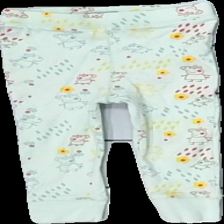
View: front
Type: Tights
Category: Children
Brand: Next Låg
Colors: Green, Yellow, Red, Multicolor
Material: 100% cotton
Pattern: Animal print
Cut: Regular
Size: 92
Season: All
Stains: Minor
Damage: fläckar
Damage location: bottom right
Price range: <50
Recommended usage: Reuse
Description: gröna tights med grisar och prickar på, små fläckar bak